Gravesend

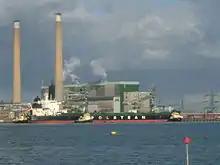
MV "Armia Krajowa", a Panamax vessel, being docked by Gravesend tugboats to discharge coal at Tilbury

An American sculptor, William Ordway Partridge, created a life-size statue of the 17th-century Native American princess Pocahontas, which was unveiled at Jamestown, Virginia in 1922. Queen Elizabeth II viewed this statue in 1957 and again on 4 May 2007, while visiting Jamestown on the 400th anniversary of foundation, it being the first successful English colonial settlement in America.